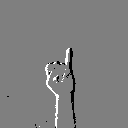
ASL letter: i